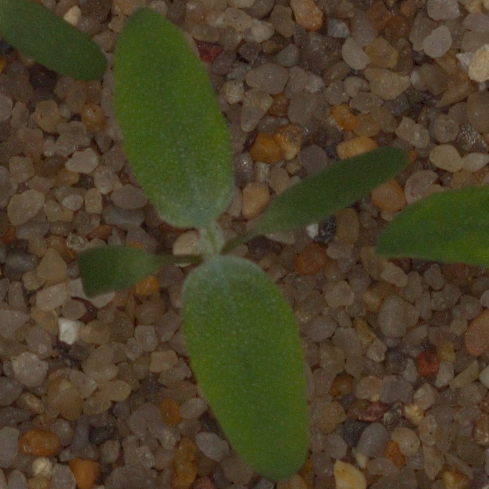
Label: fat_hen